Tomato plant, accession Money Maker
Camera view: horizontal (90 deg, fisheye); turntable rotation: 300 degrees
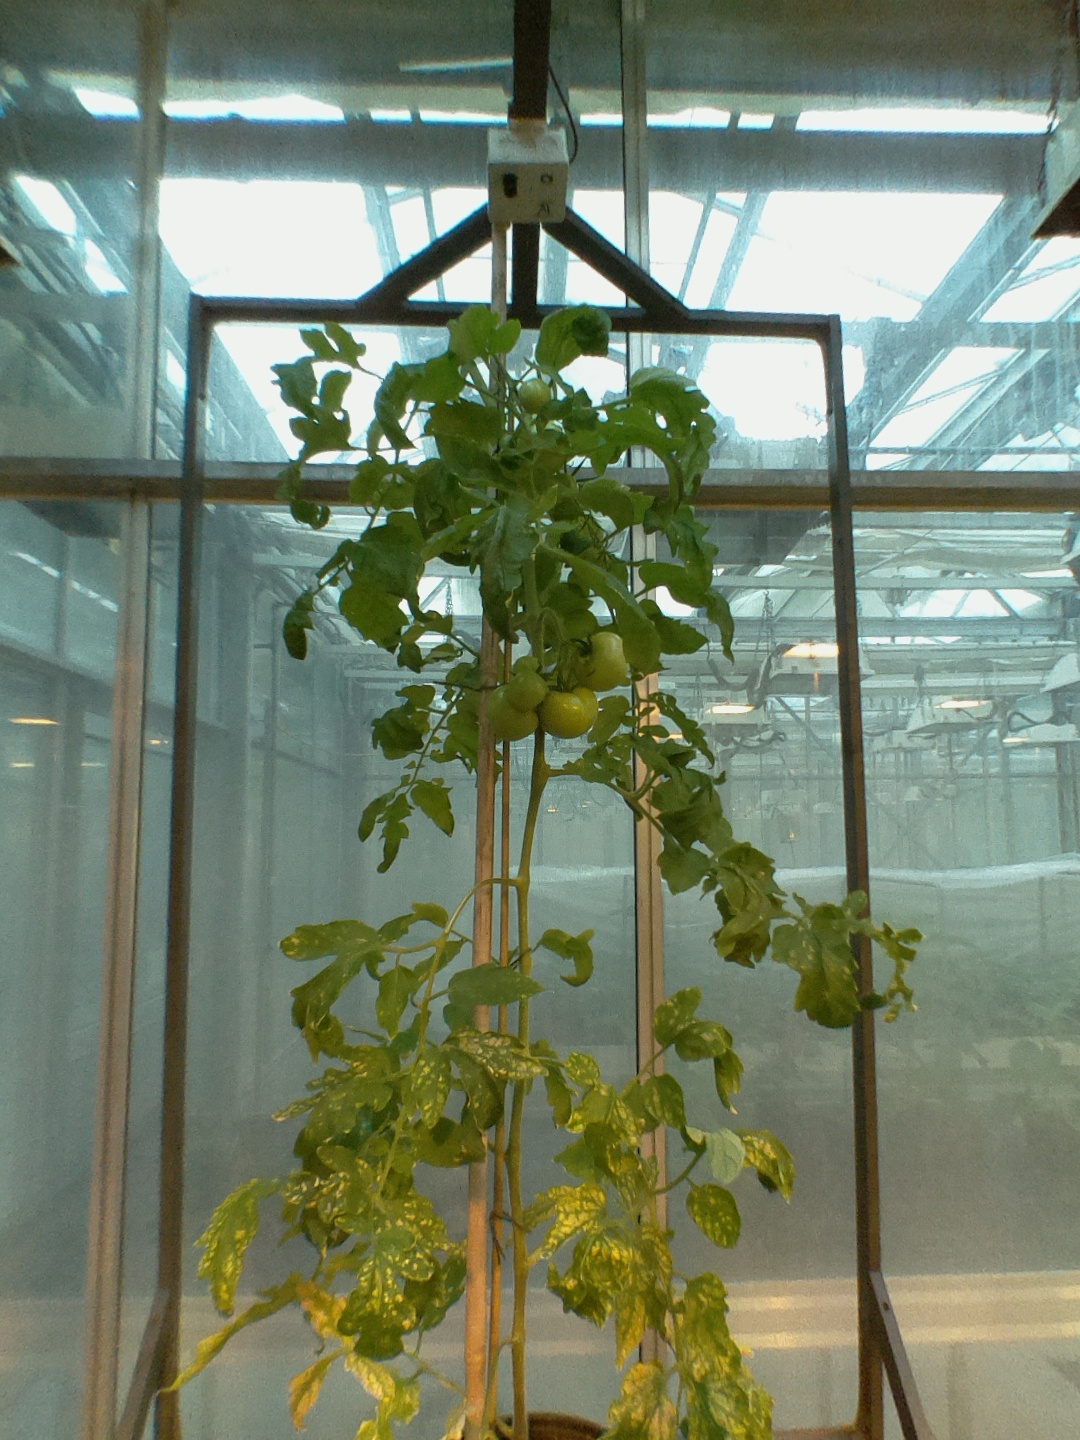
BBCH growth stage 76: 60%-70% of final fruit size